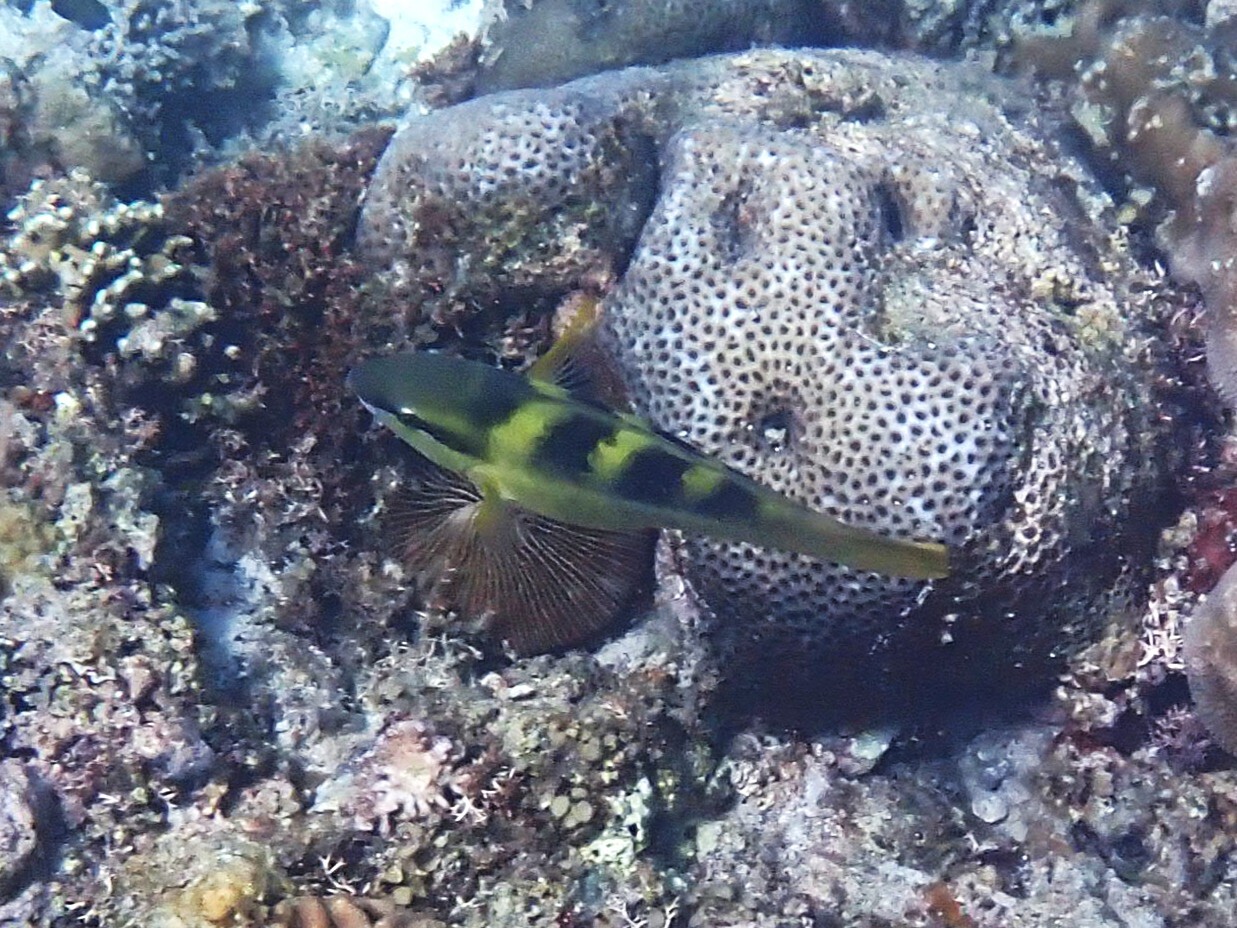
fish (species not among the labelled classes)